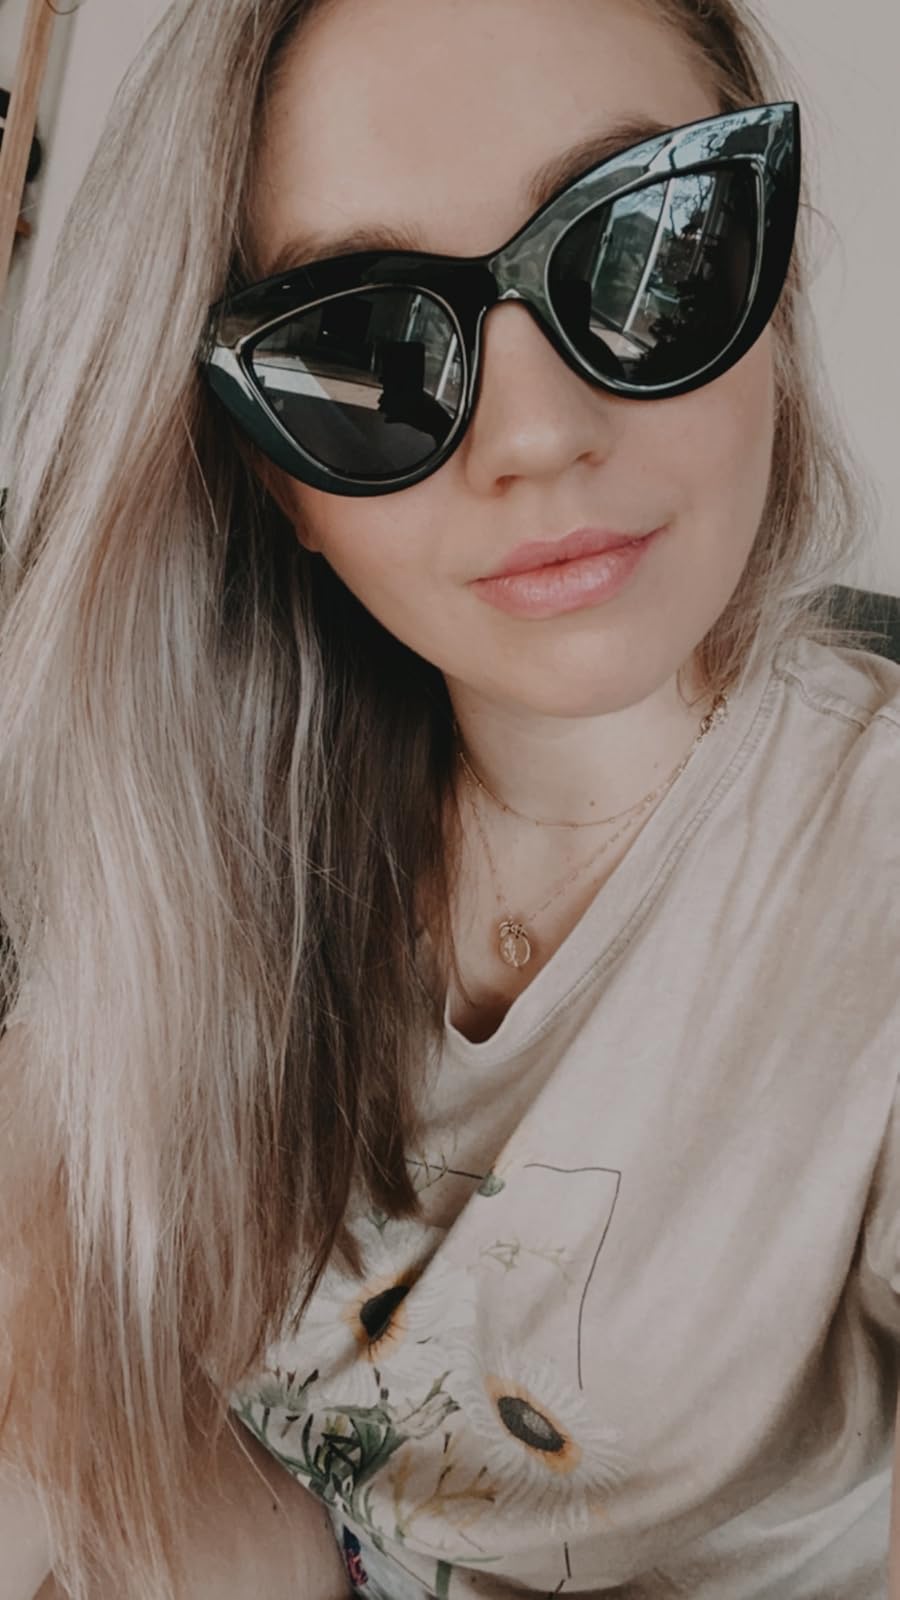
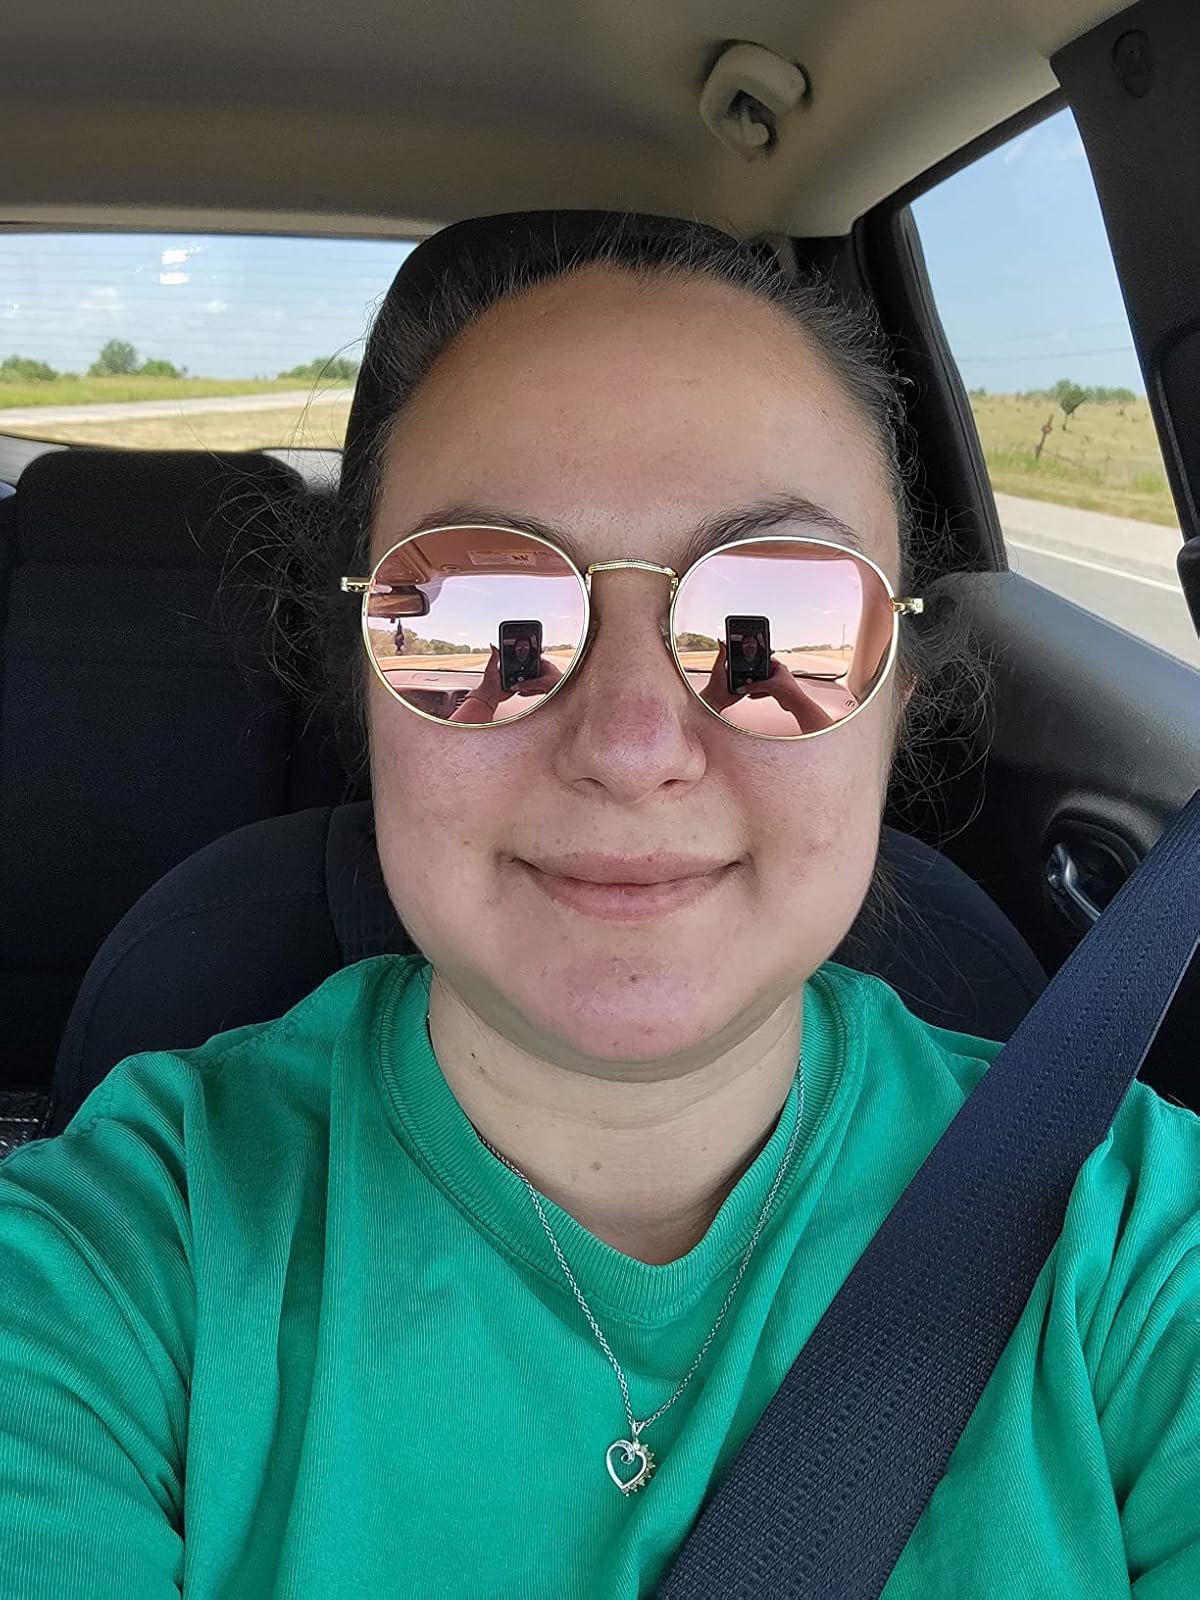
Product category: accessories_sunglasses
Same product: no